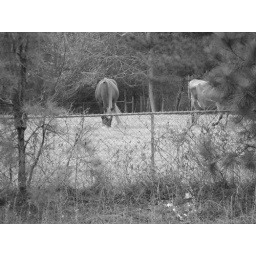
B &amp;amp; W of a horse field across from my Aunt Ellen's farm in Greenville, NC.